Describe the emotion expressed in this image:  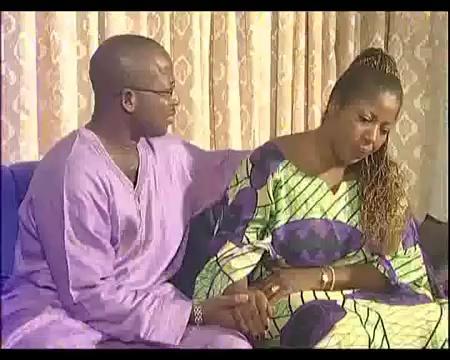
This person displays Suffering, valence and arousal with low intensity.